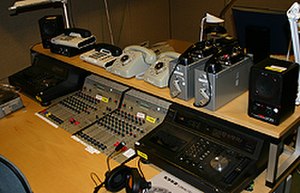
Radioavisen / Hvis ulykken skulle ske
Teknikerpladsen i nødstudiet. Teknikken var gammel, men driftssikker. "Terrorbunkeren" kan modstå atomudslip og bomber. Heldigvis har studiet aldrig været i brug. Og med Radioavisens flytning til DR Byen i Ørestad, er det nu sikkert, at det heller aldrig vil blive aktivt som katastrofestudie.
Teknikerpladsen i nødstudiet. Teknikken var gammel, men driftssikker. ""Terrorbunkeren"" kan modstå atomudslip og bomber. Heldigvis har studiet aldrig været i brug. Og med Radioavisens flytning til DR Byen i Ørestad, er det nu sikkert, at det heller aldrig vil blive aktivt som katastrofestudie."
Radioavisen er navnet på den nyhedsudsendelse, der sendes hver time på DR's radiokanaler P1, P2 og P4, samt på P3 i aftentimerne. Radioavisen gik i luften som Pressens Radioavis 1. august 1926. Det nuværende navn fik udsendelsen 1. juli 1964. Radioavisen har næsten 3 mio. lyttere hver dag, hvilket gør den til Danmarks suverænt største nyhedsmedie. Redaktionen har omkring 60 ansatte.